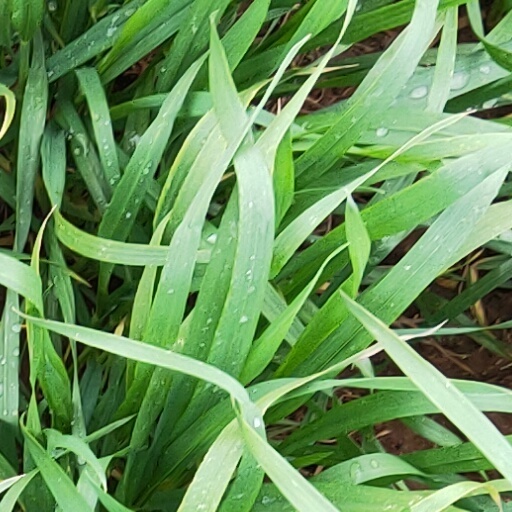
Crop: wheat